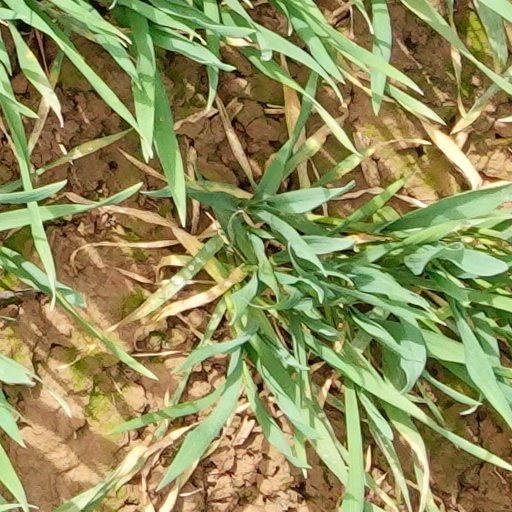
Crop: wheat